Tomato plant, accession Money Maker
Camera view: horizontal (90 deg, fisheye); turntable rotation: 180 degrees
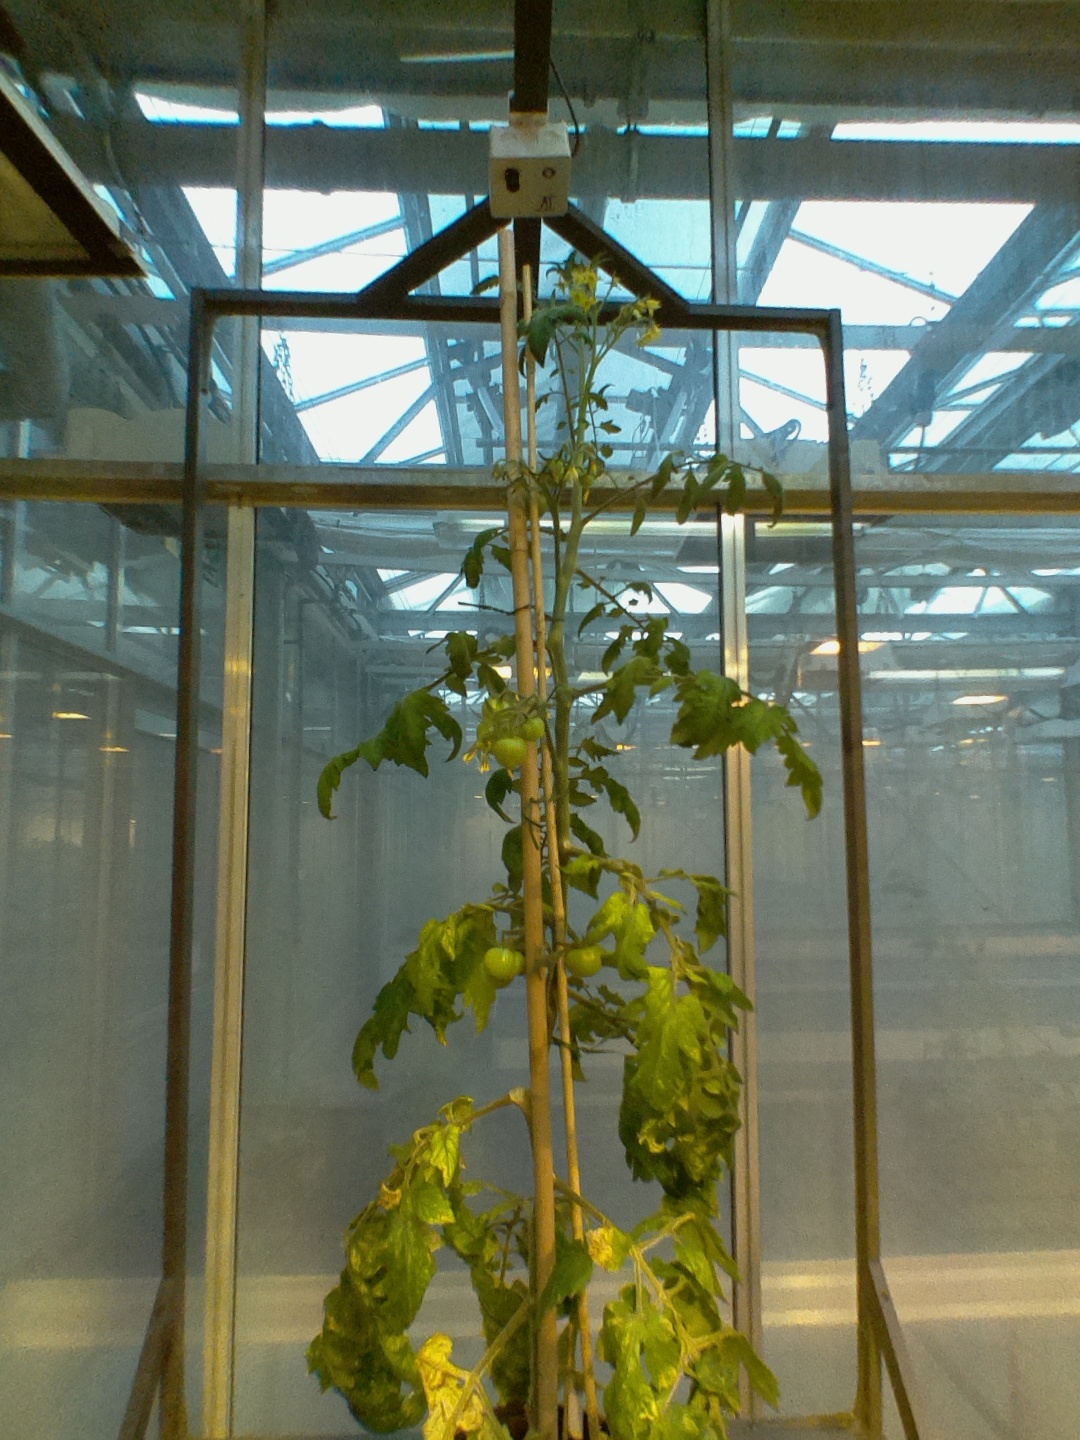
BBCH growth stage 72: 20%-30% of final fruit size